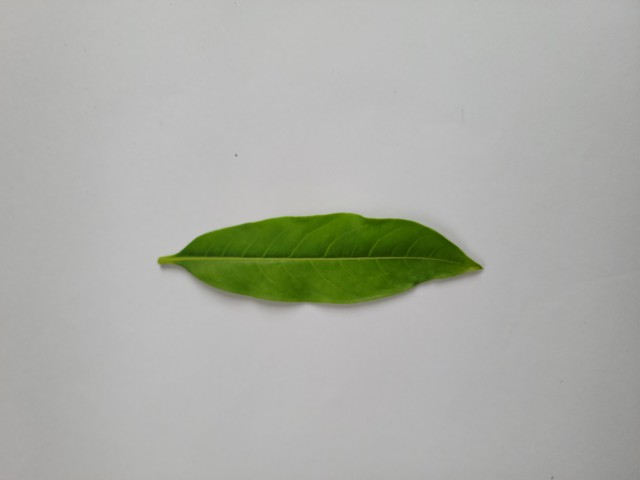
Plant: sarpagandha